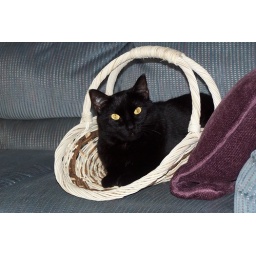
So cute in her basket